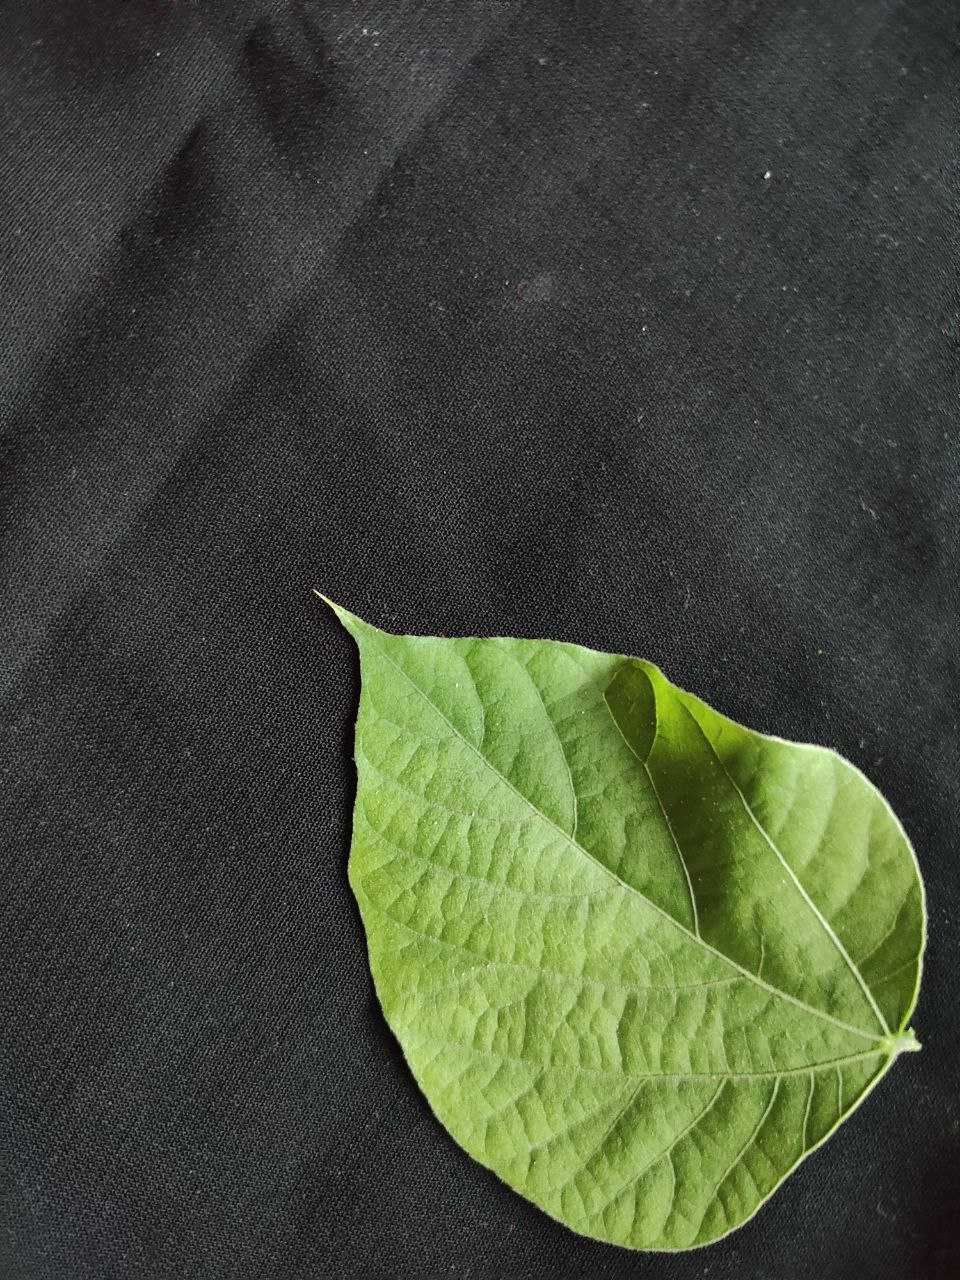
Crop: bean
Leaf condition: Fresh Leaf